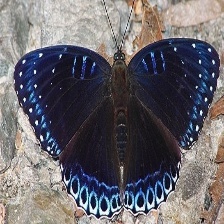
Species: POPINJAY